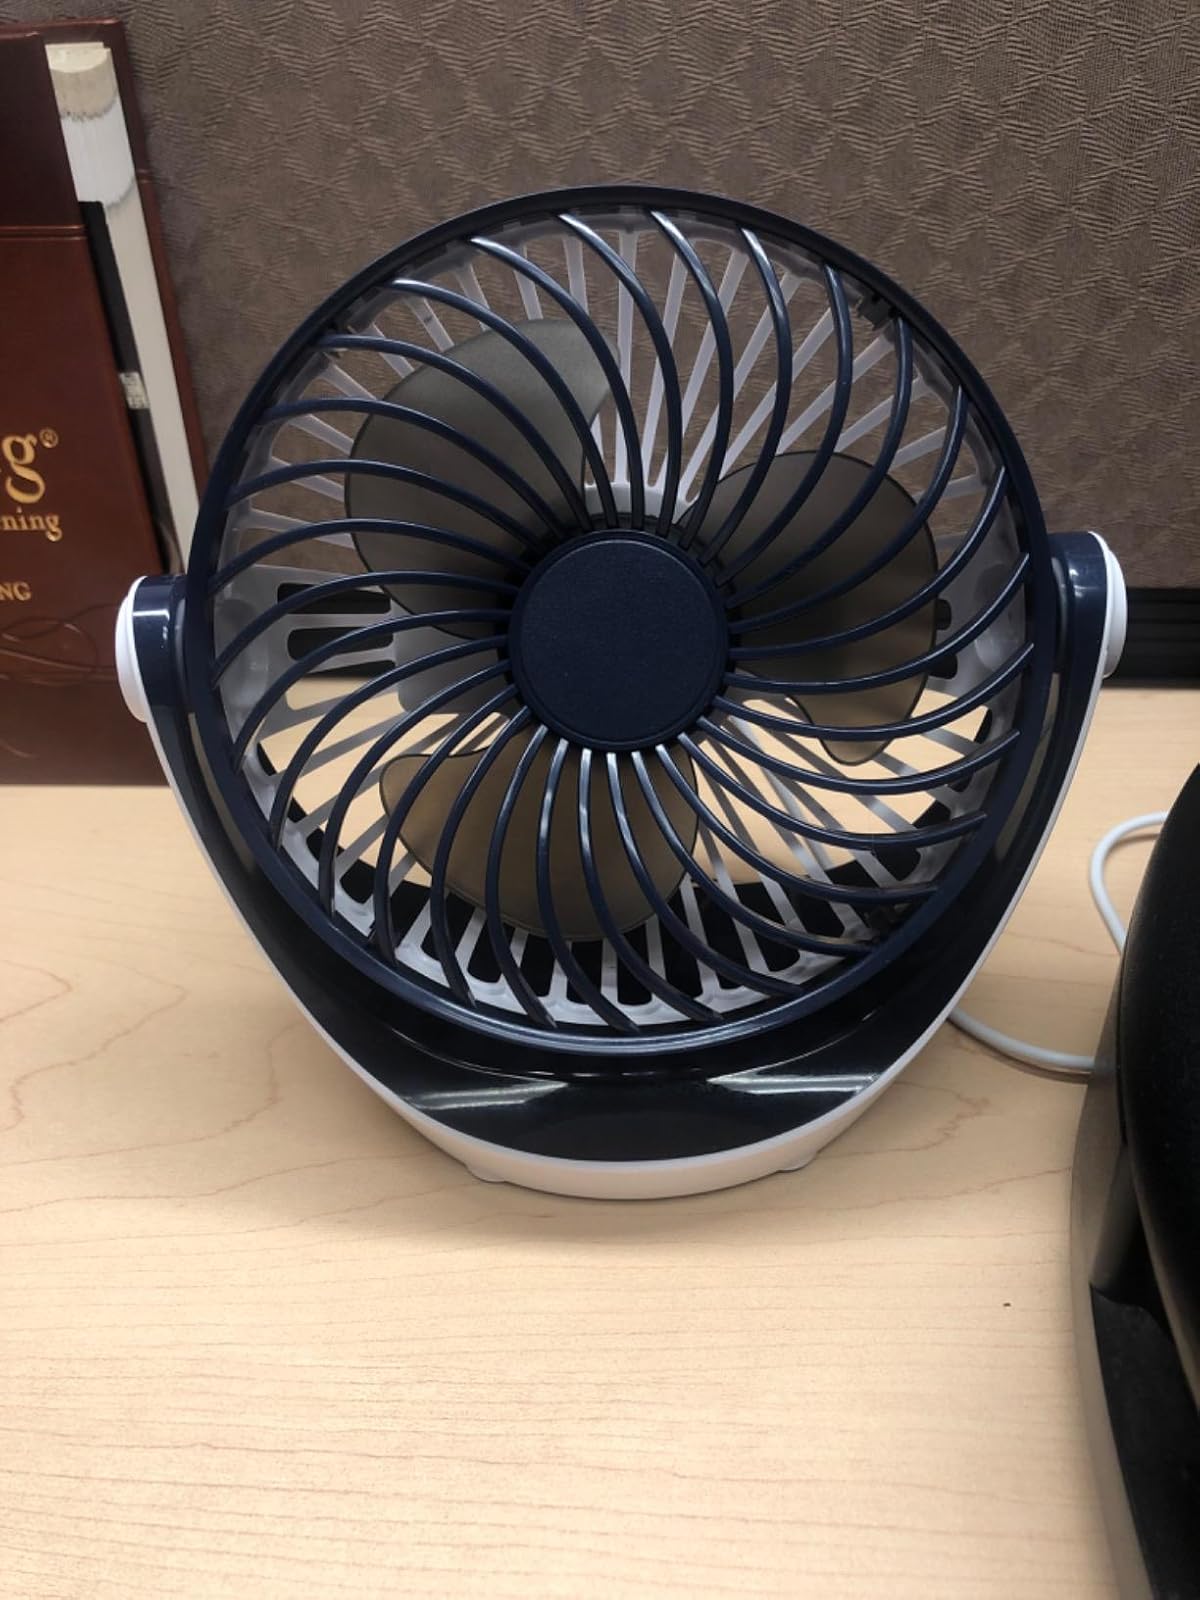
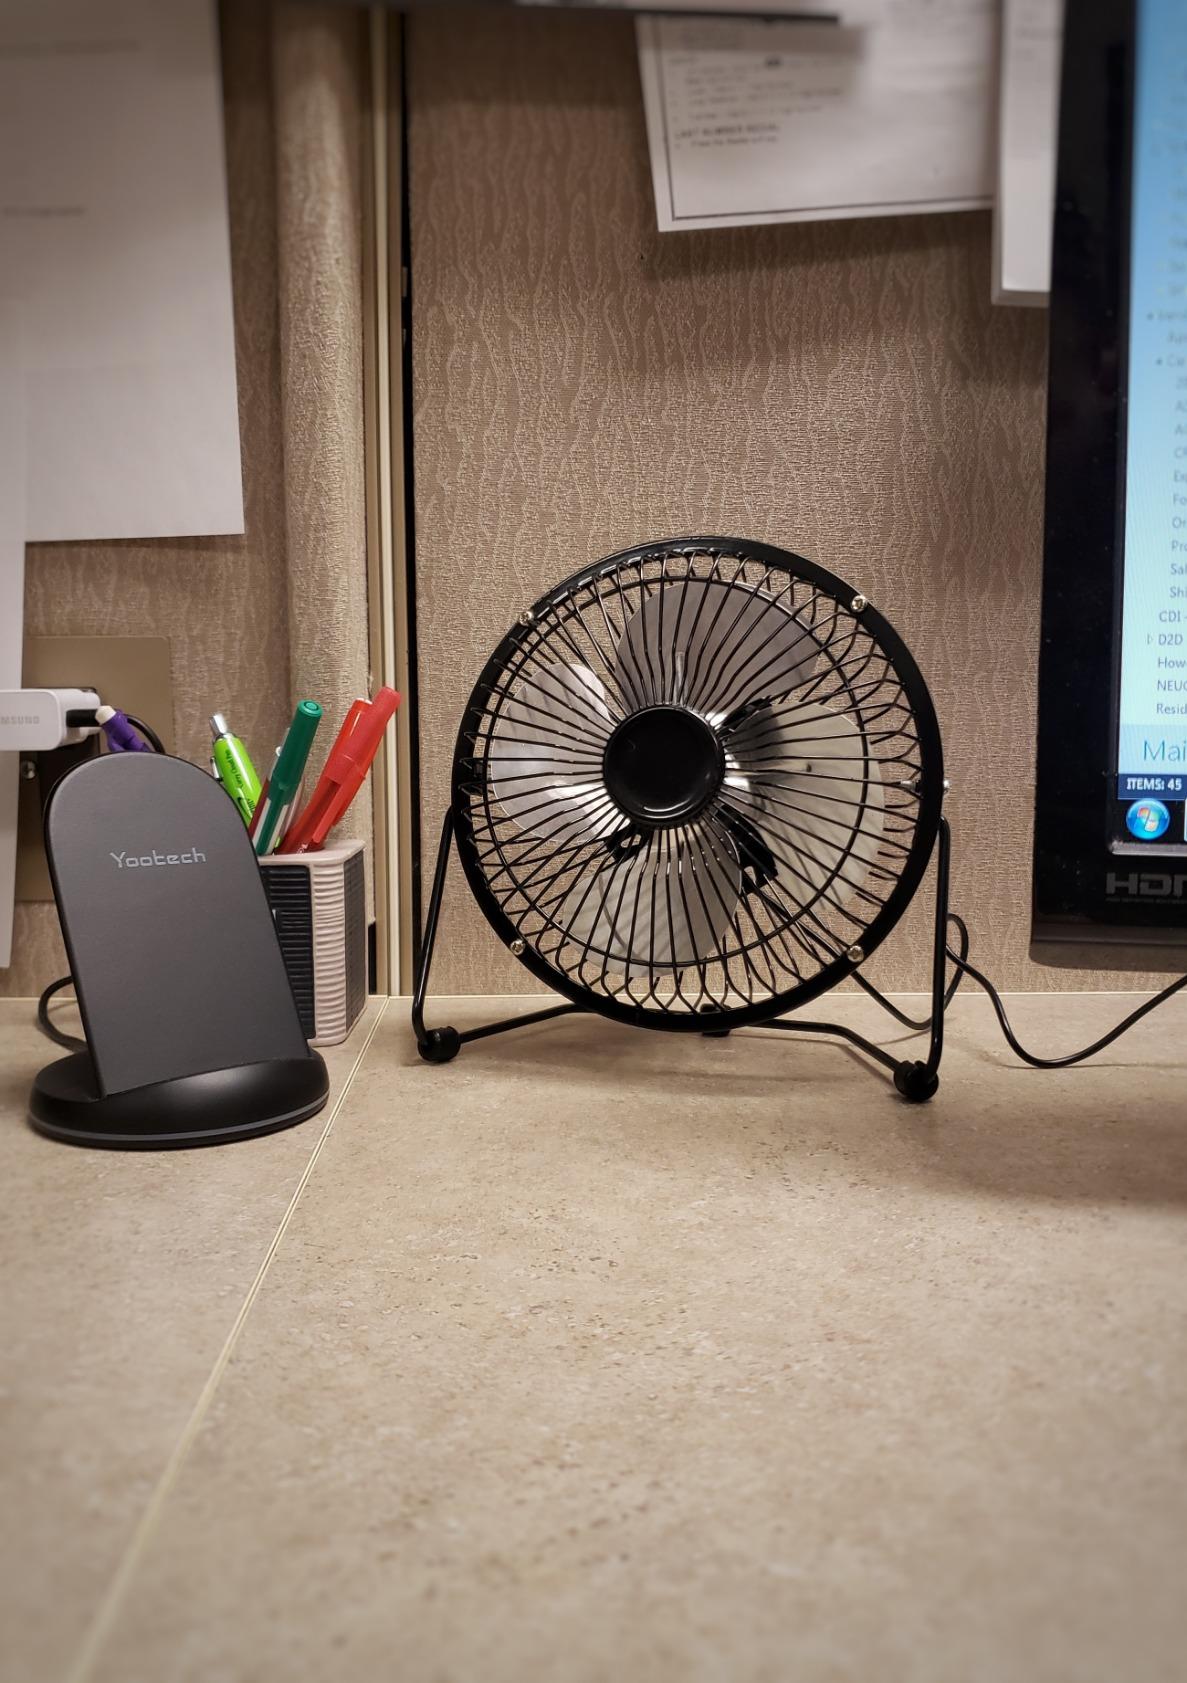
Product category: fan
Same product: no